Ark John Archer Primary Academy

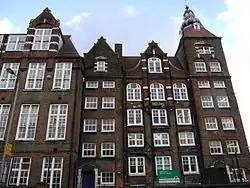

Ark John Archer Primary Academy (formerly High View Primary School) is a co-educational primary school and a building located at Plough Road in the Battersea area of London, England.